Anna Matilda Larrabee

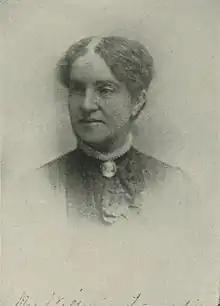
"A Woman of the Century"

Anna Matilda Larrabee (Appelman; August 13, 1842 – December 30, 1931) was an American social leader. Married to Iowa Governor William Larrabee, she served as the First Lady of Iowa from 1886 until 1890. She was often referred to as "Iowa's Ideal Mother".